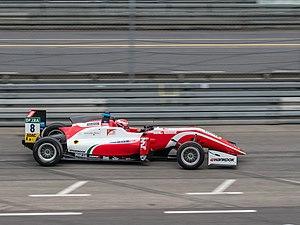
La Formule 3 FIA, également connue sous son acronyme F3, est une catégorie de compétition automobile de type monoplace. Réglementée par la Fédération internationale de l'automobile, la catégorie Formule 3 sert d'étape de sélection parmi les jeunes pilotes de course souhaitant devenir professionnel et/ou accéder à la Formule 1.
Marcus Armstrong, né le 29 juillet 2000 à Christchurch, est un pilote automobile néo-zélandais, qui participe en 2020 au championnat de Formule 2 avec l'écurie Française ART Grand Prix.